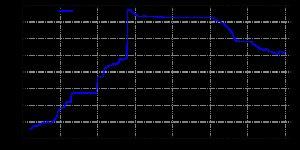
Le yuan ou renminbi est la devise nationale de la république populaire de Chine à l'exception des régions administratives spéciales de Hong Kong et de Macao qui possèdent leurs propres devises. Selon la norme internationale des codes des monnaies, la devise chinoise est désignée par CNY.